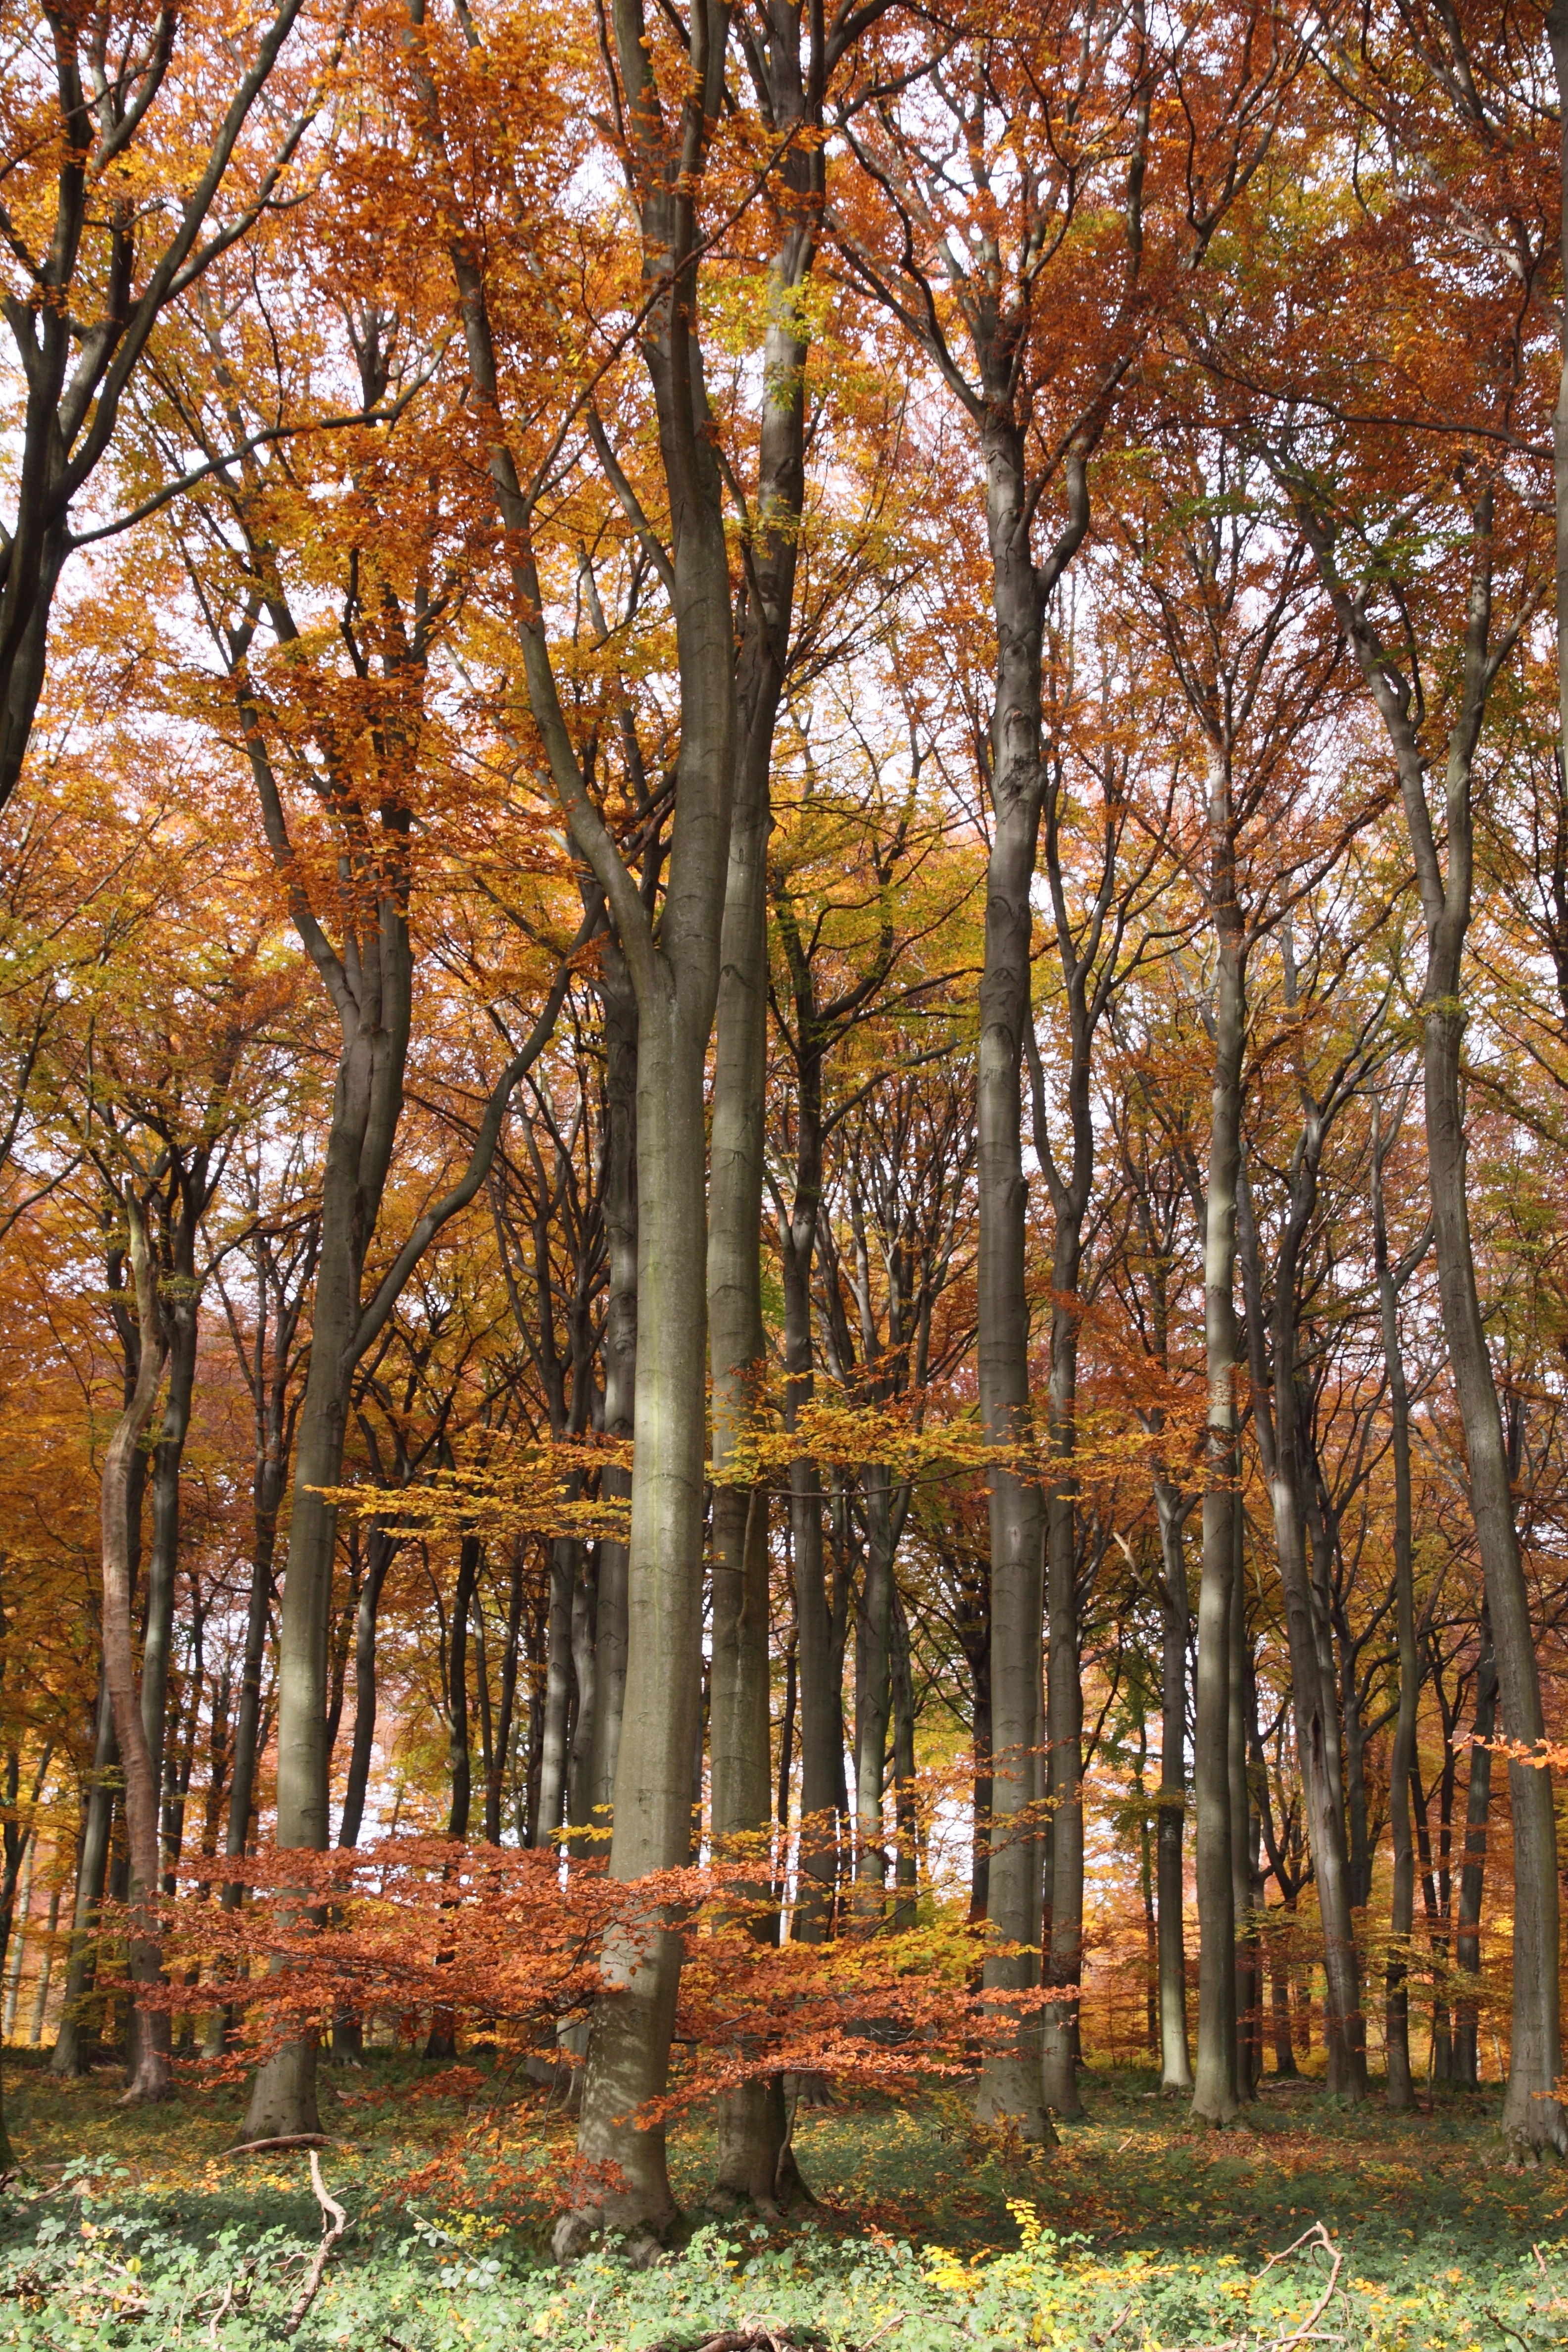
tree, forest, branch, plant, leaf, foliage, high, autumn, park, botany, garden, season, trees, deciduous, grove, woodland, habitat, beech, woody plant